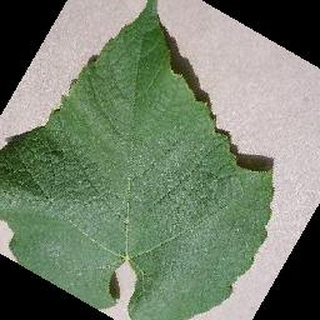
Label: healthy_grape